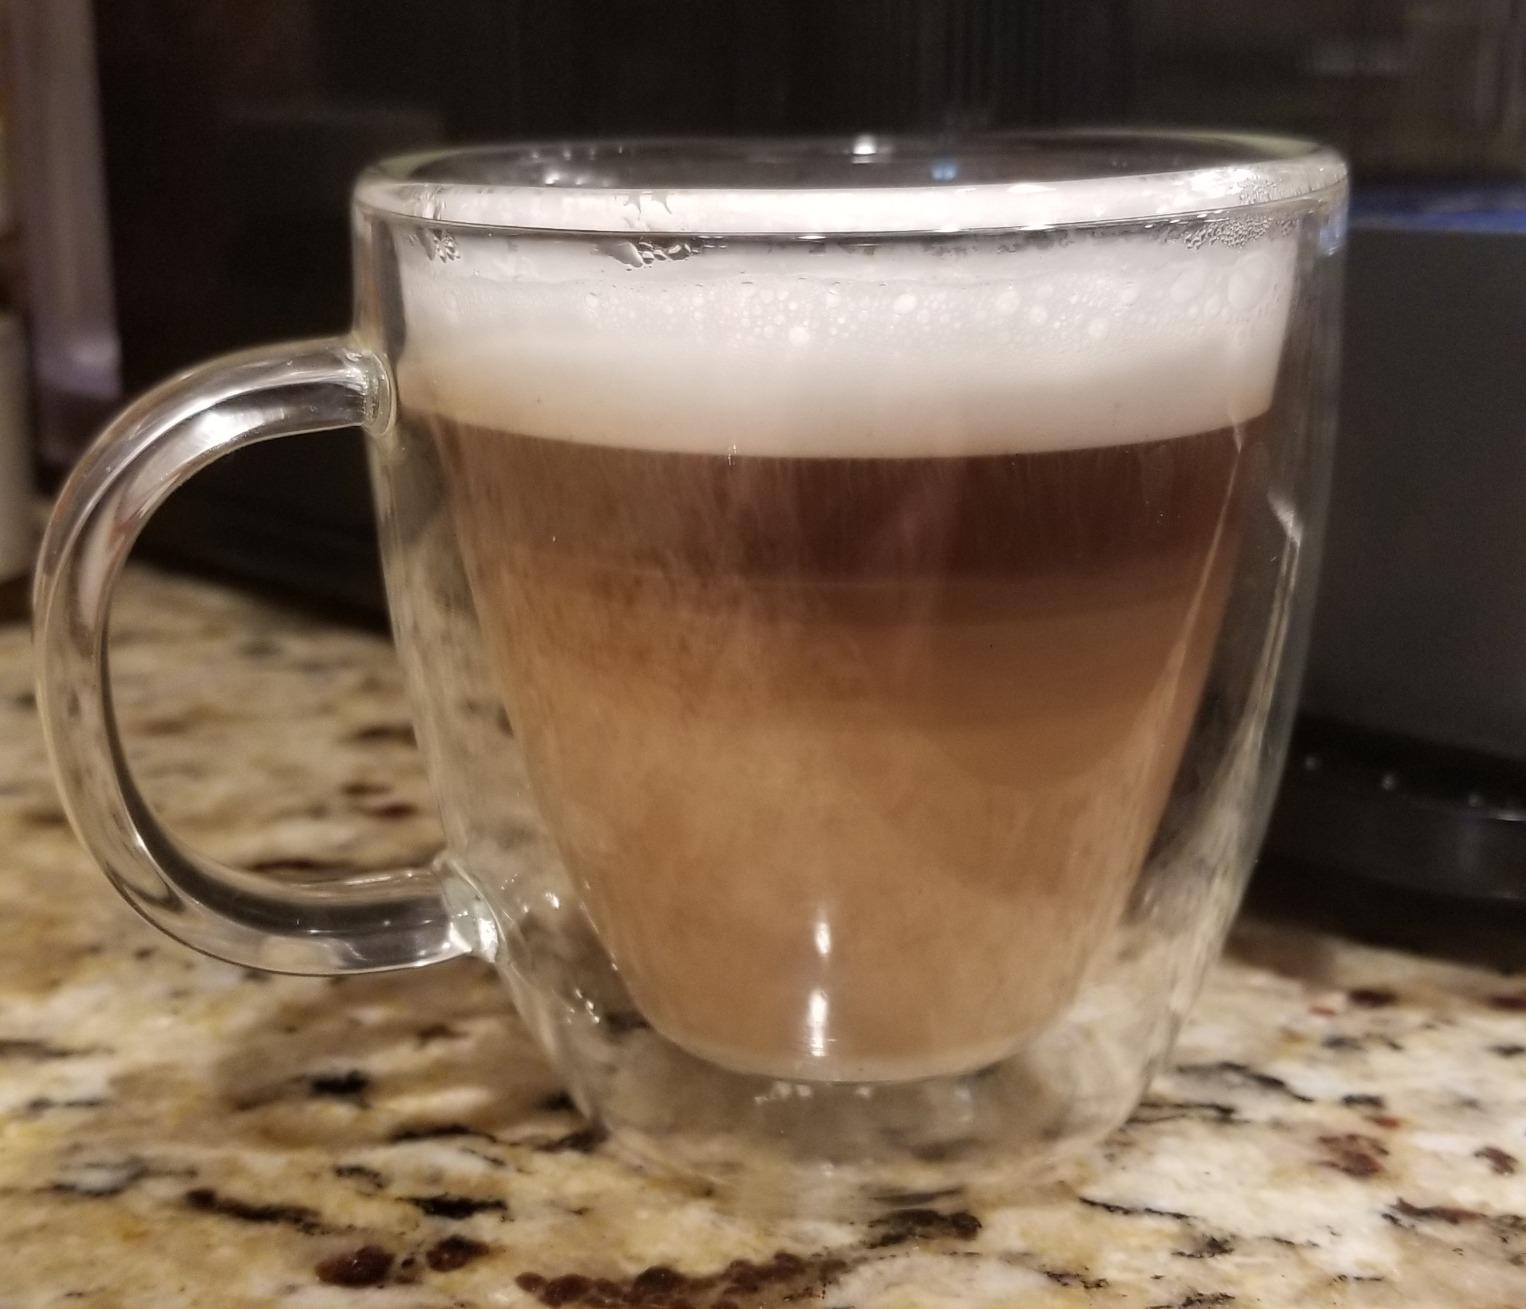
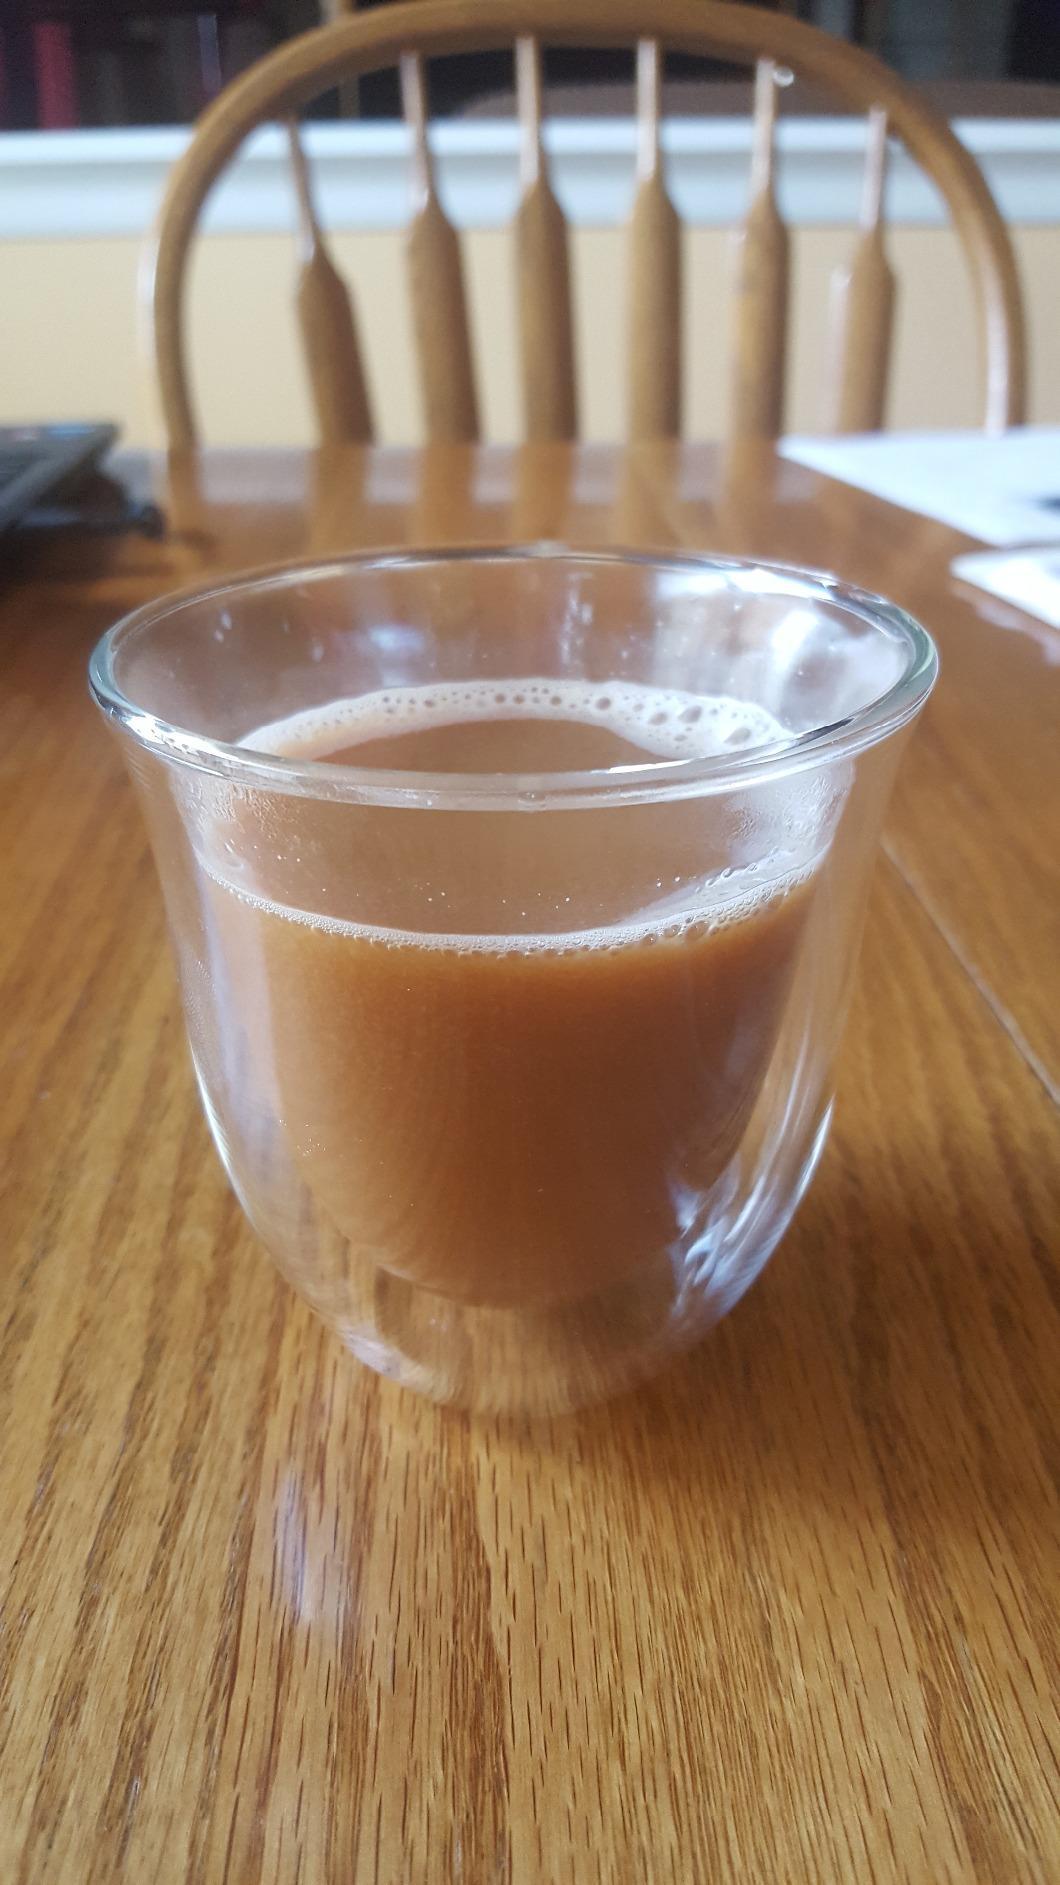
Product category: items_mug
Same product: no